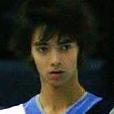
Age: 16